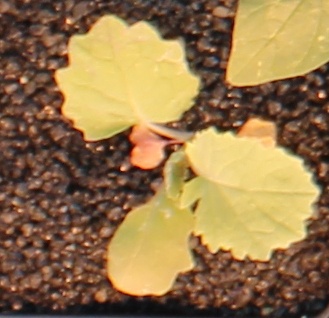
Label: Canola